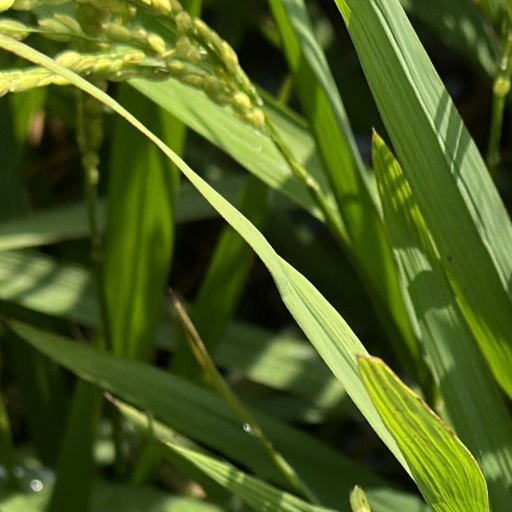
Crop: rice